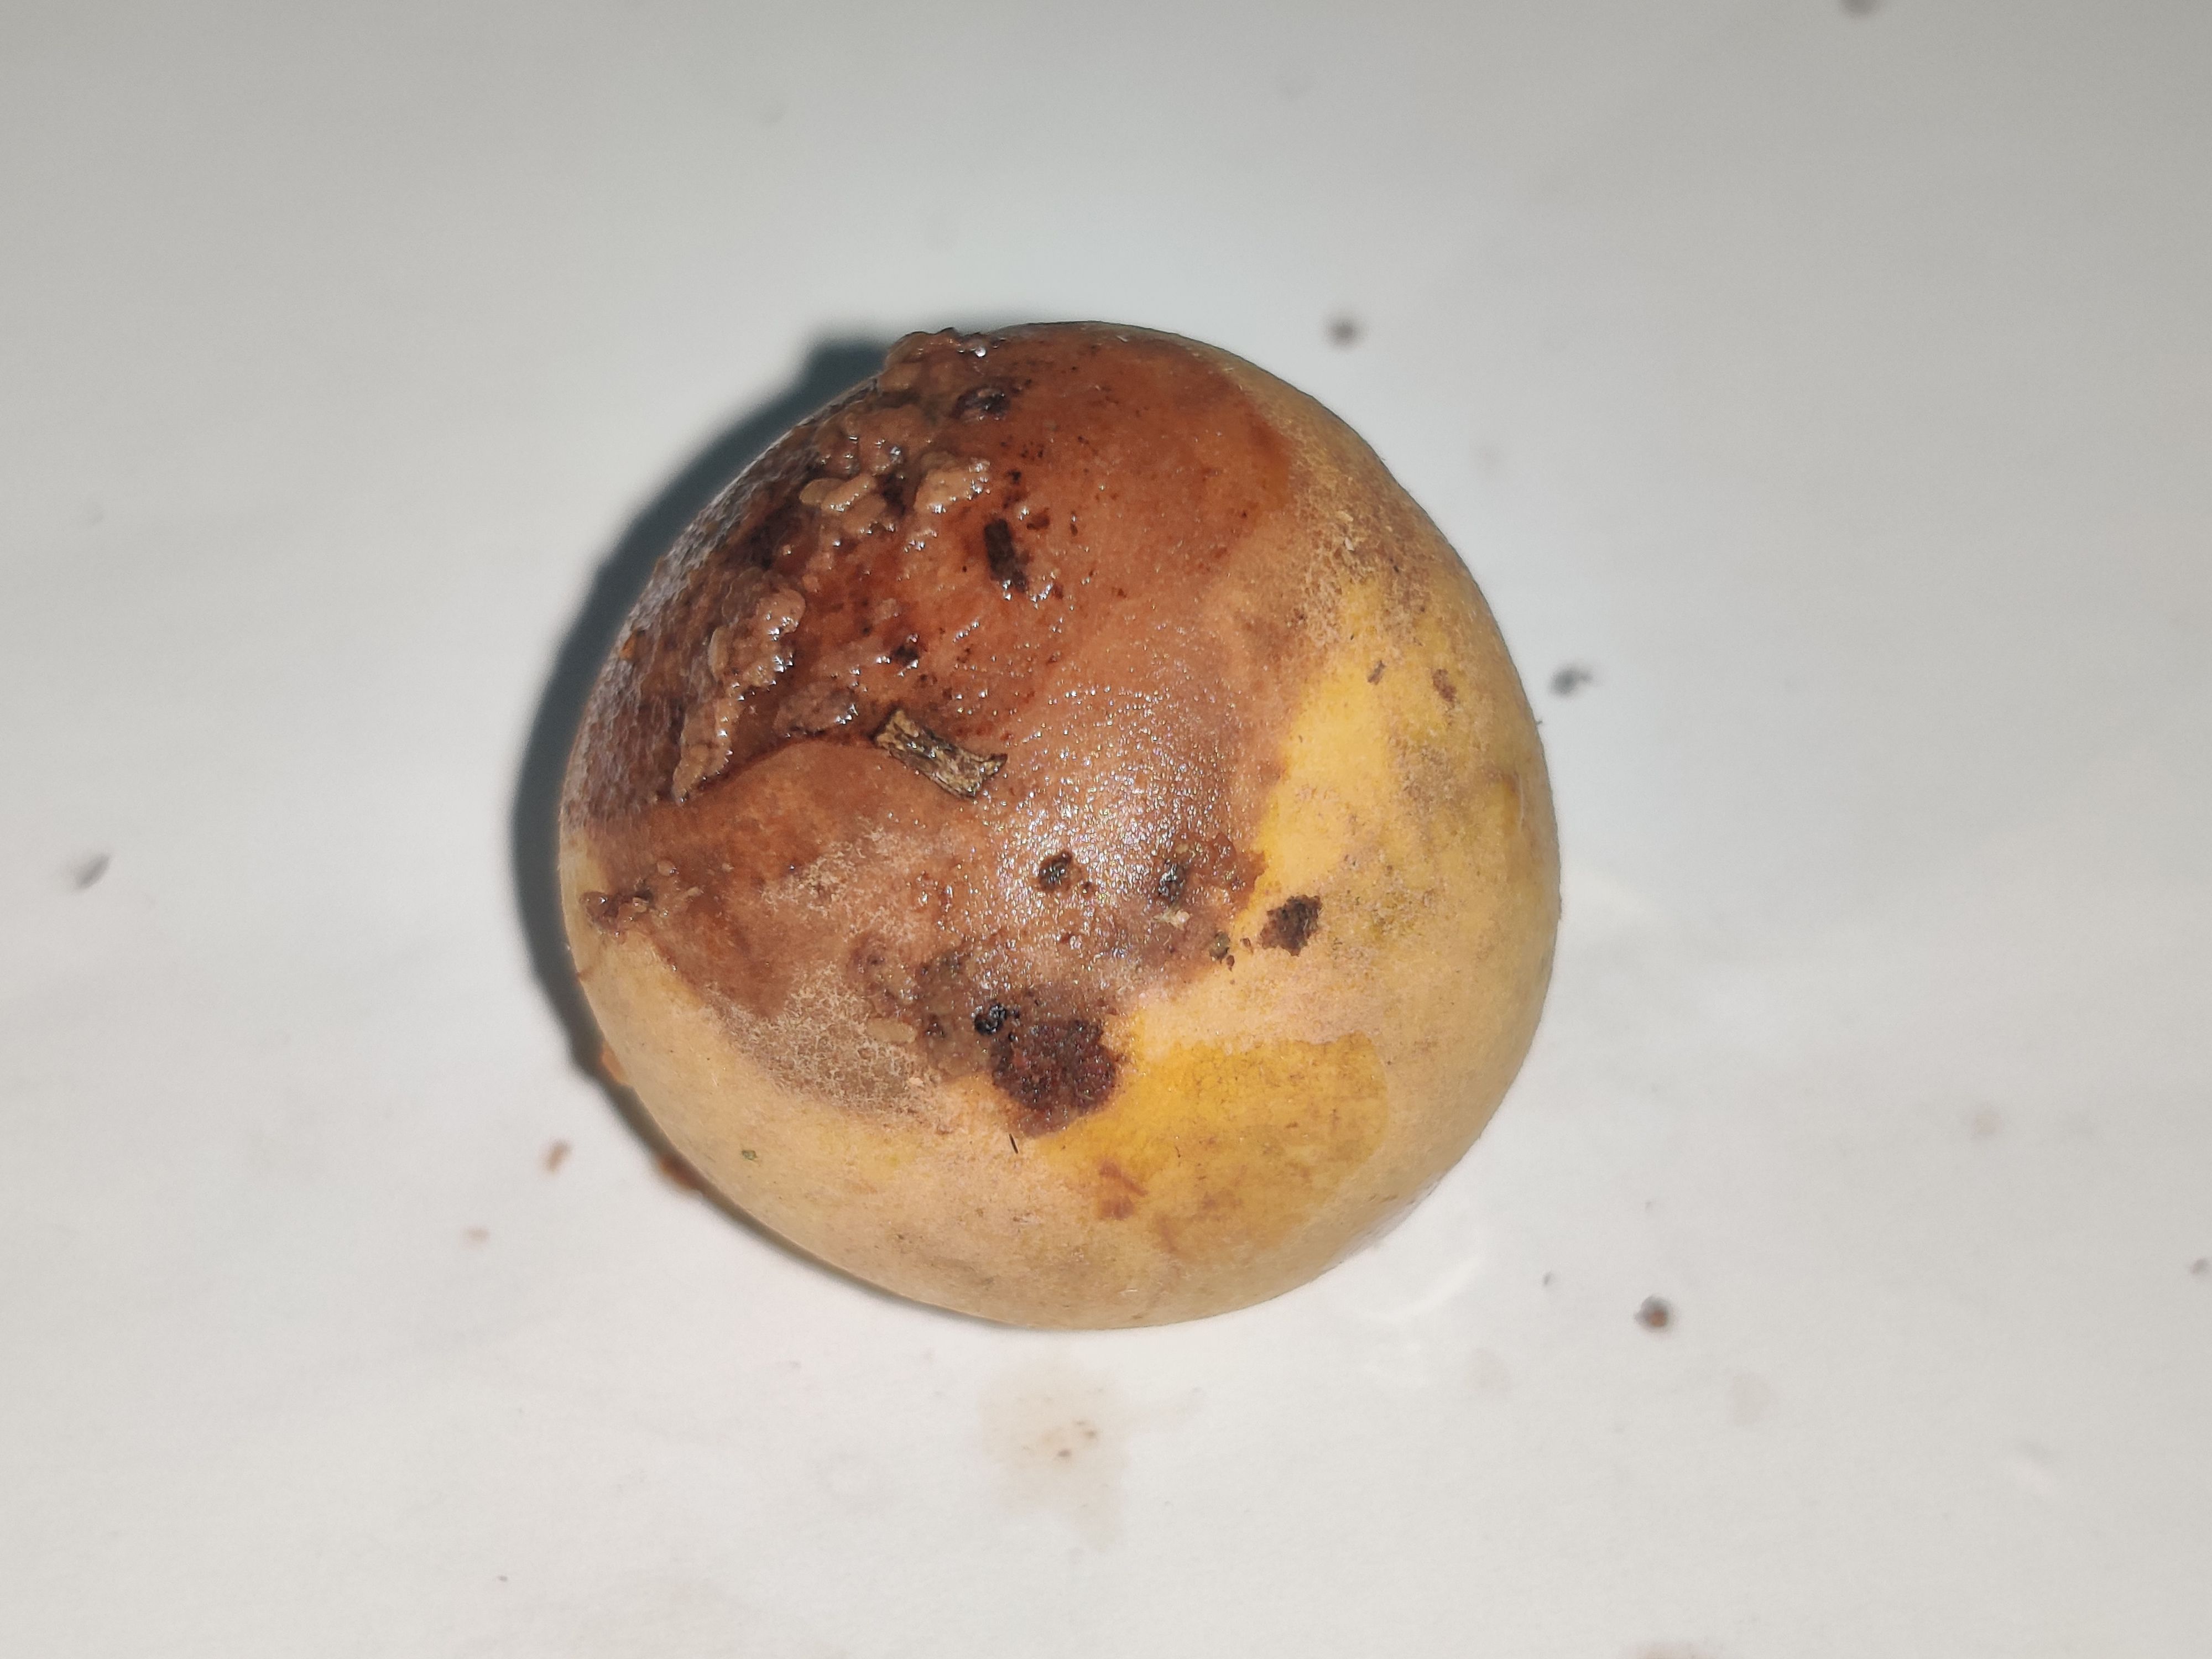
Fruit: burmese-grape
Grade: 2nd-grade